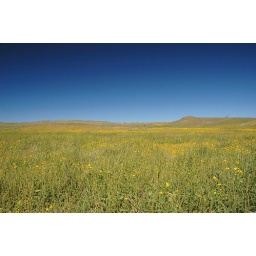
A mustard field with a dark blue sky in North Dakota.